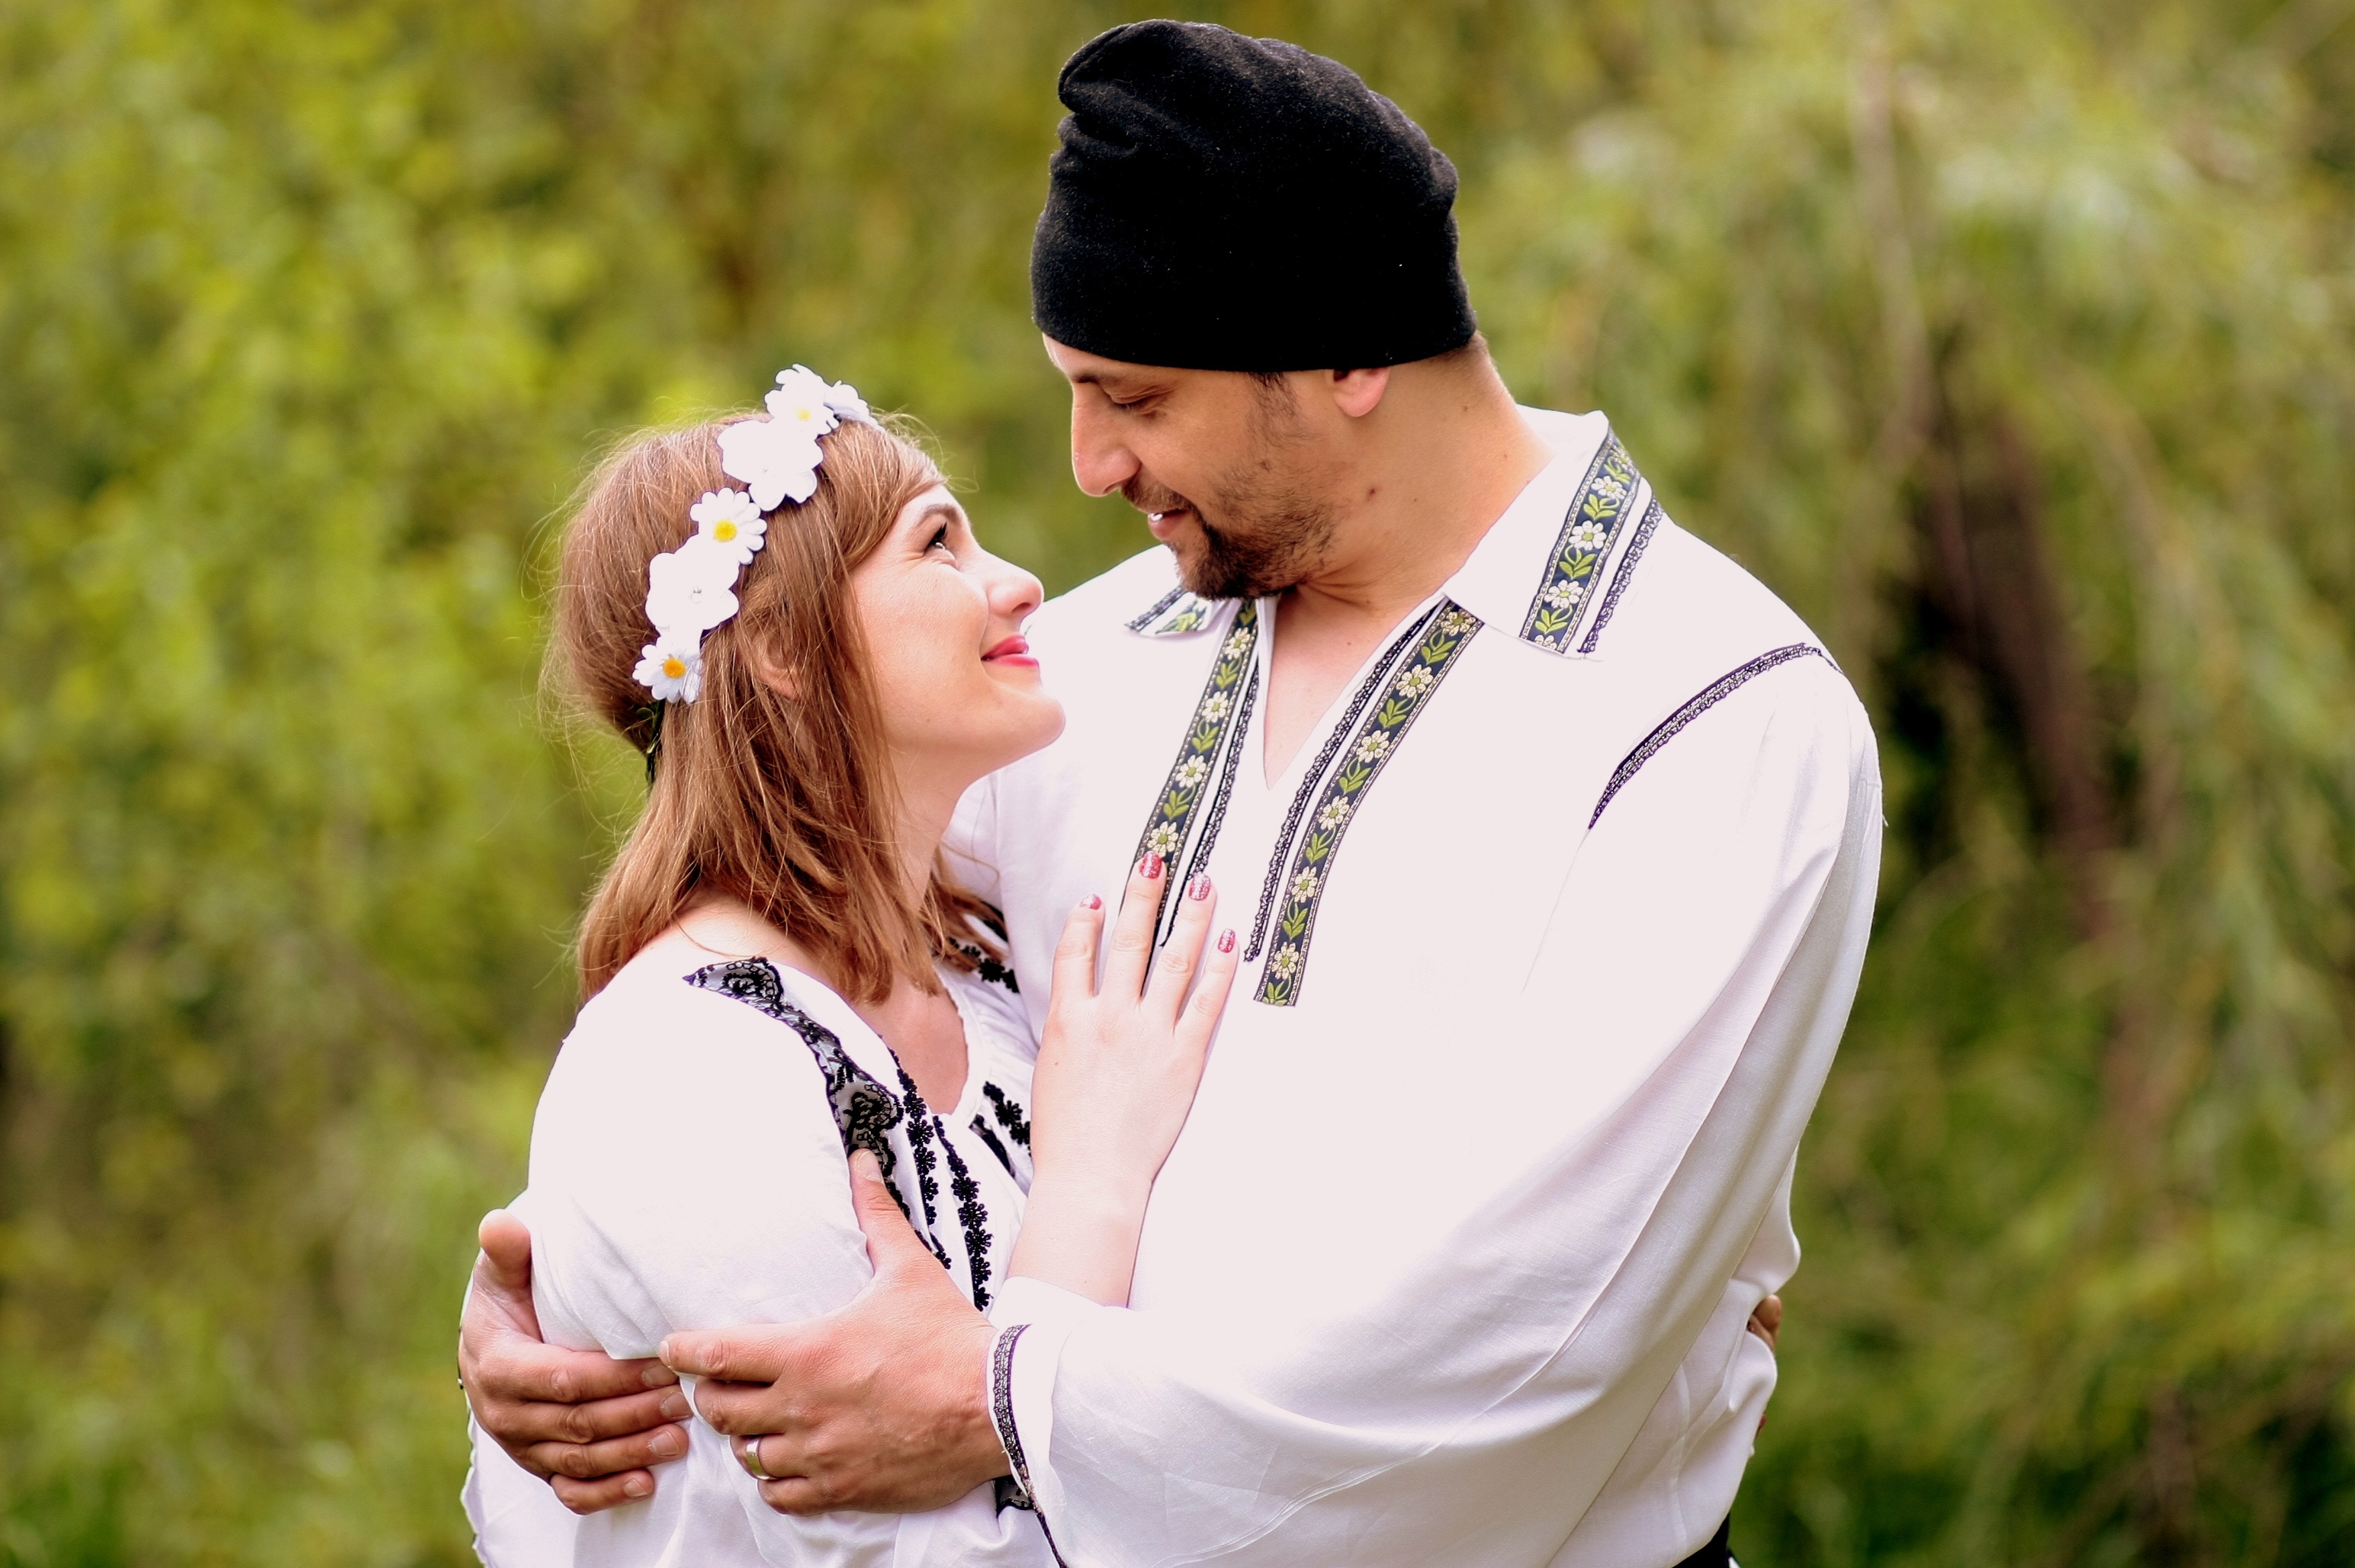
man, people, woman, photography, flower, love, romance, wedding, bride, groom, family, ceremony, photograph, romania, traditional costume, portrait photography